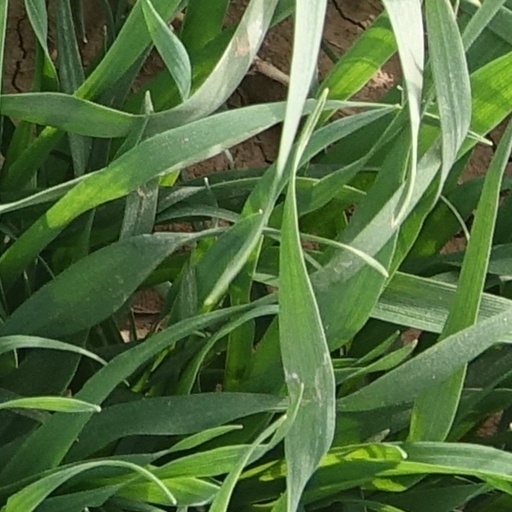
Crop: wheat